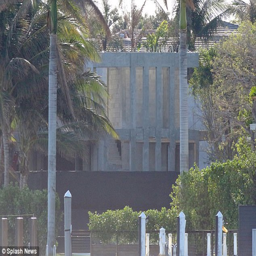
pictured : home is protected by a huge - foot - tall wall